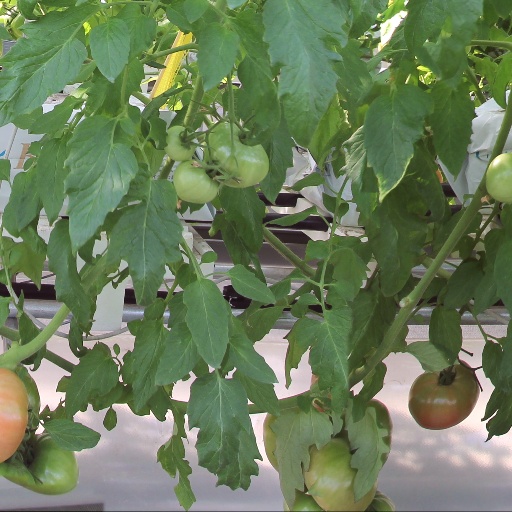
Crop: tomato